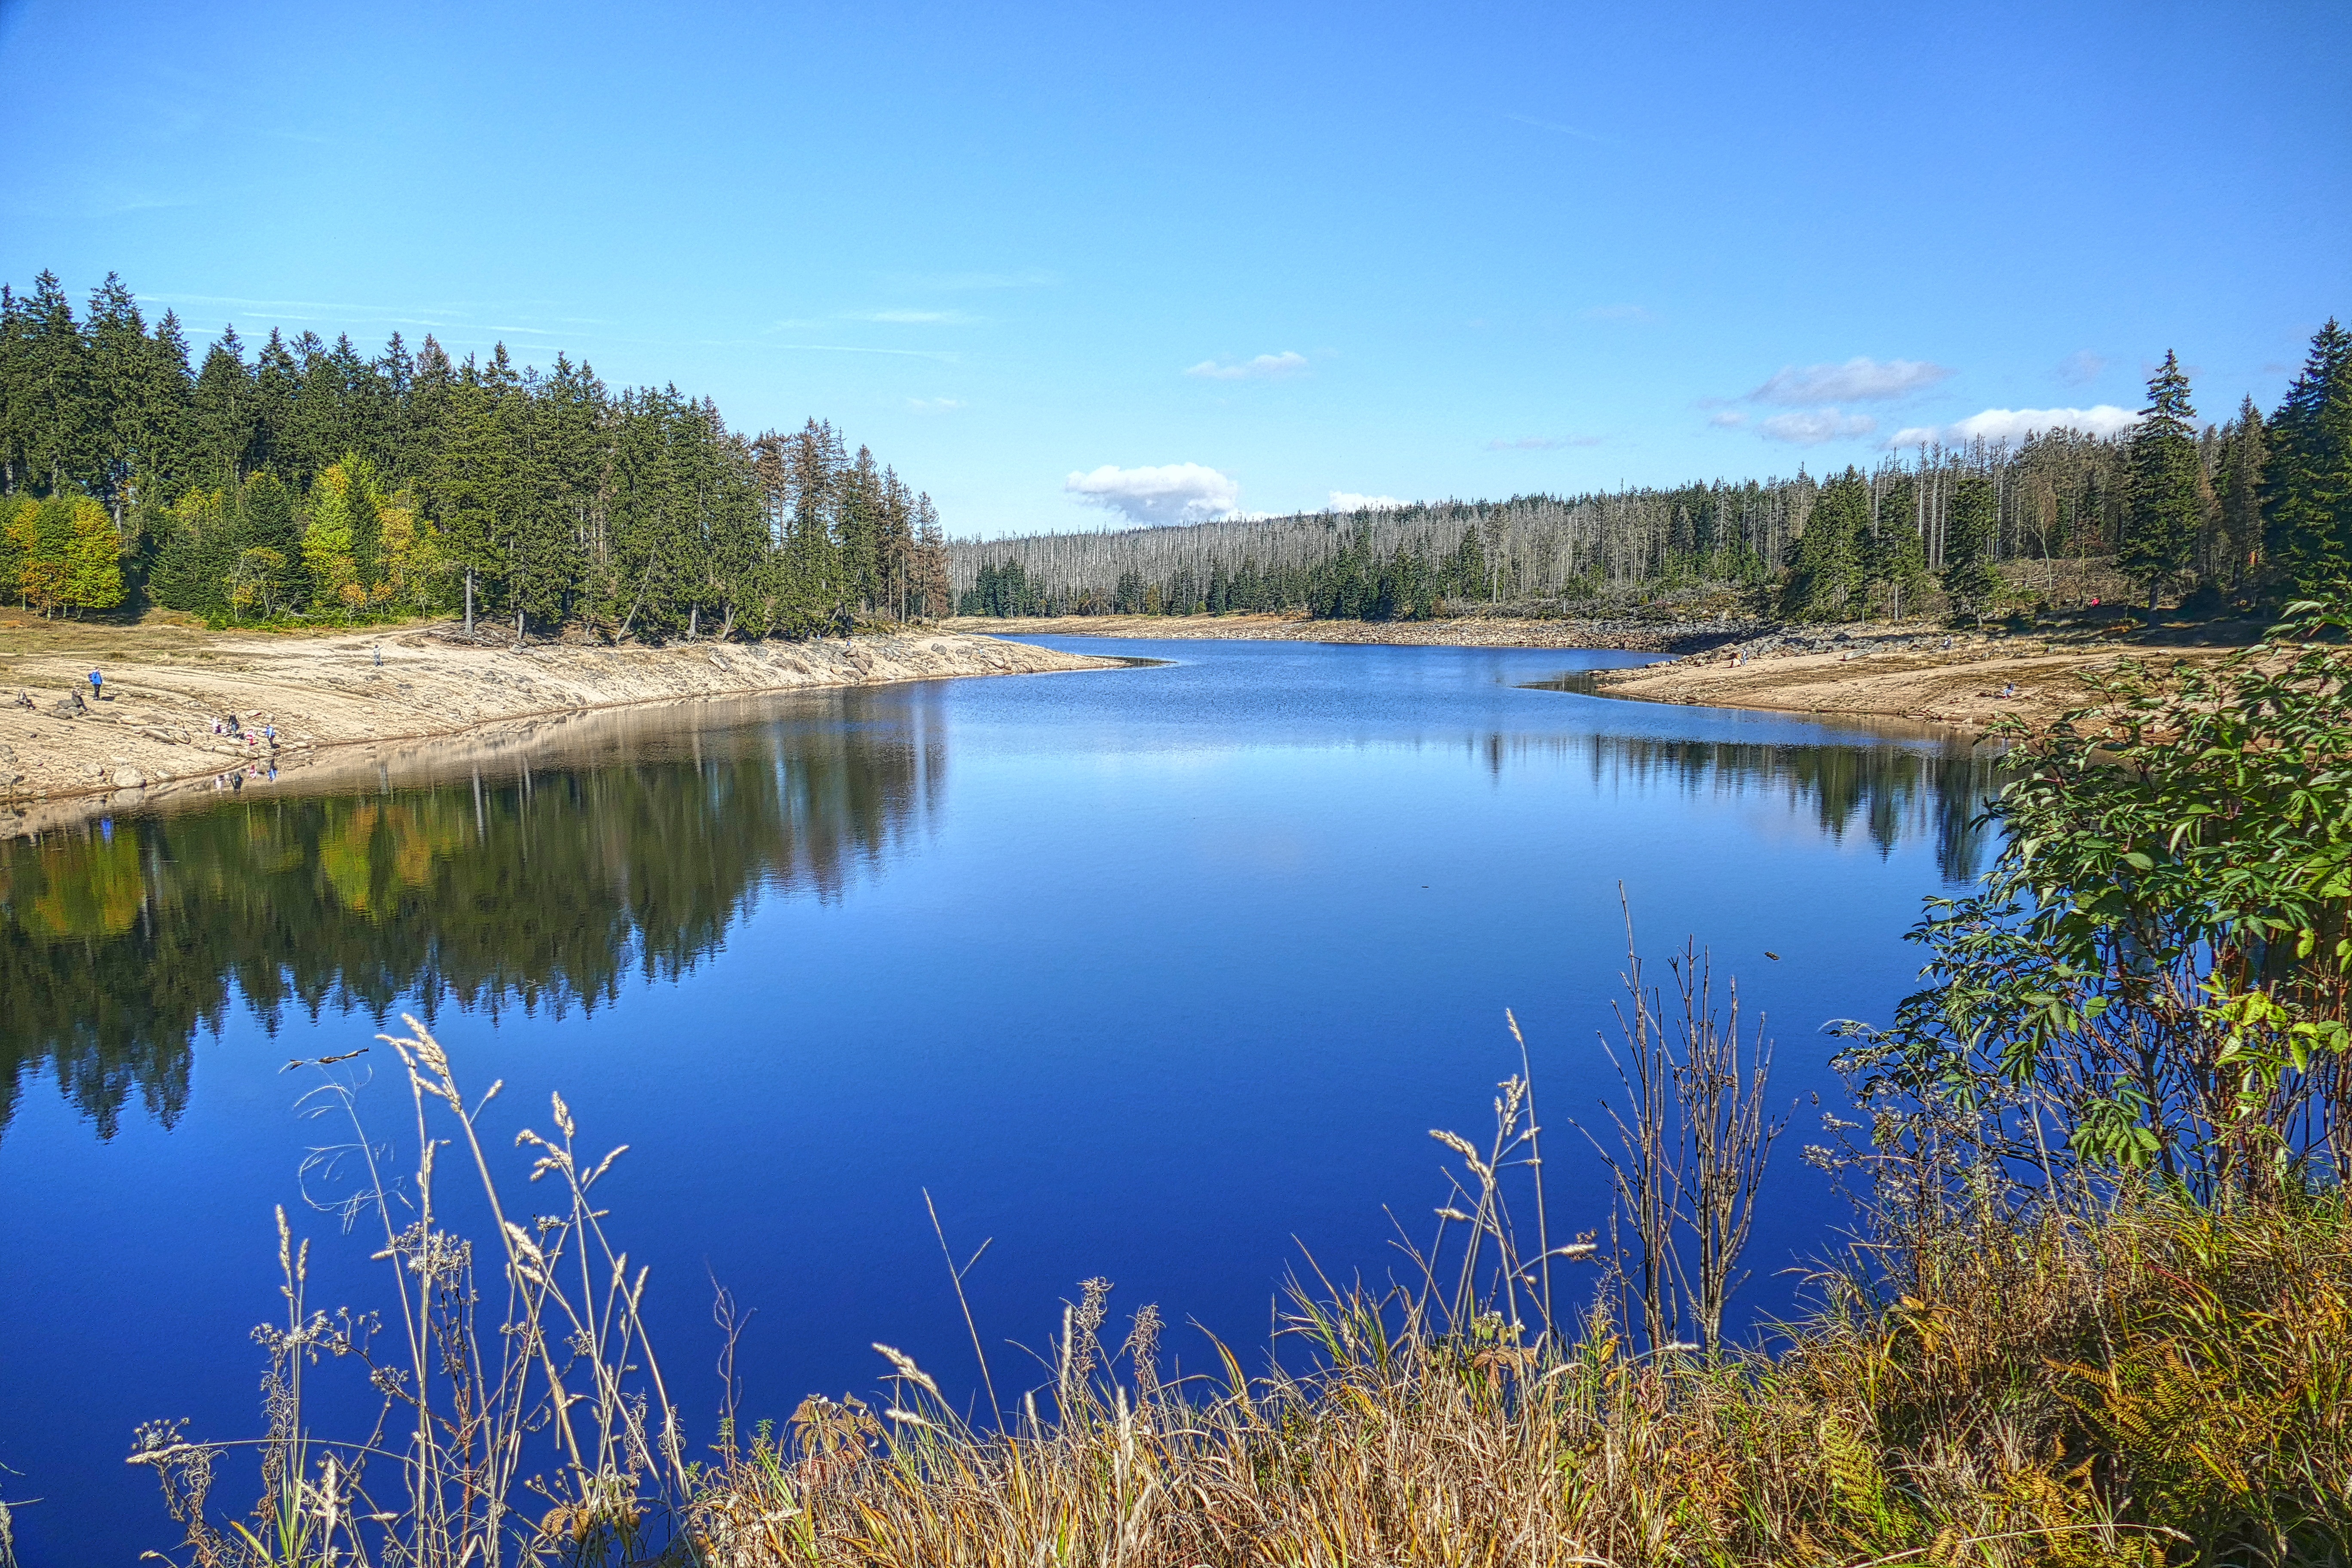
landscape, tree, water, nature, forest, grass, wilderness, meadow, lake, pond, idyllic, reflection, autumn, dam, reservoir, body of water, bank, wetland, loch, idyll, resin, ecosystem, emotion, charming, fouling, or pond, braunlage, recreation area, river landscape, tarn